Double Diamond (design process model)

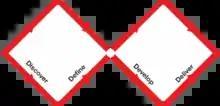
The Design Council's visual representation of their Double Diamond design and innovation process.

Double Diamond is the name of a design process model popularized by the British Design Council in 2005. The process was adapted from the divergence-convergence model proposed in 1996 by Hungarian-American linguist Béla H. Bánáthy. The two diamonds represent a process of exploring an issue more widely or deeply (divergent thinking) and then taking focused action (convergent thinking). It suggests that, as a design method, the design process should have four phases: